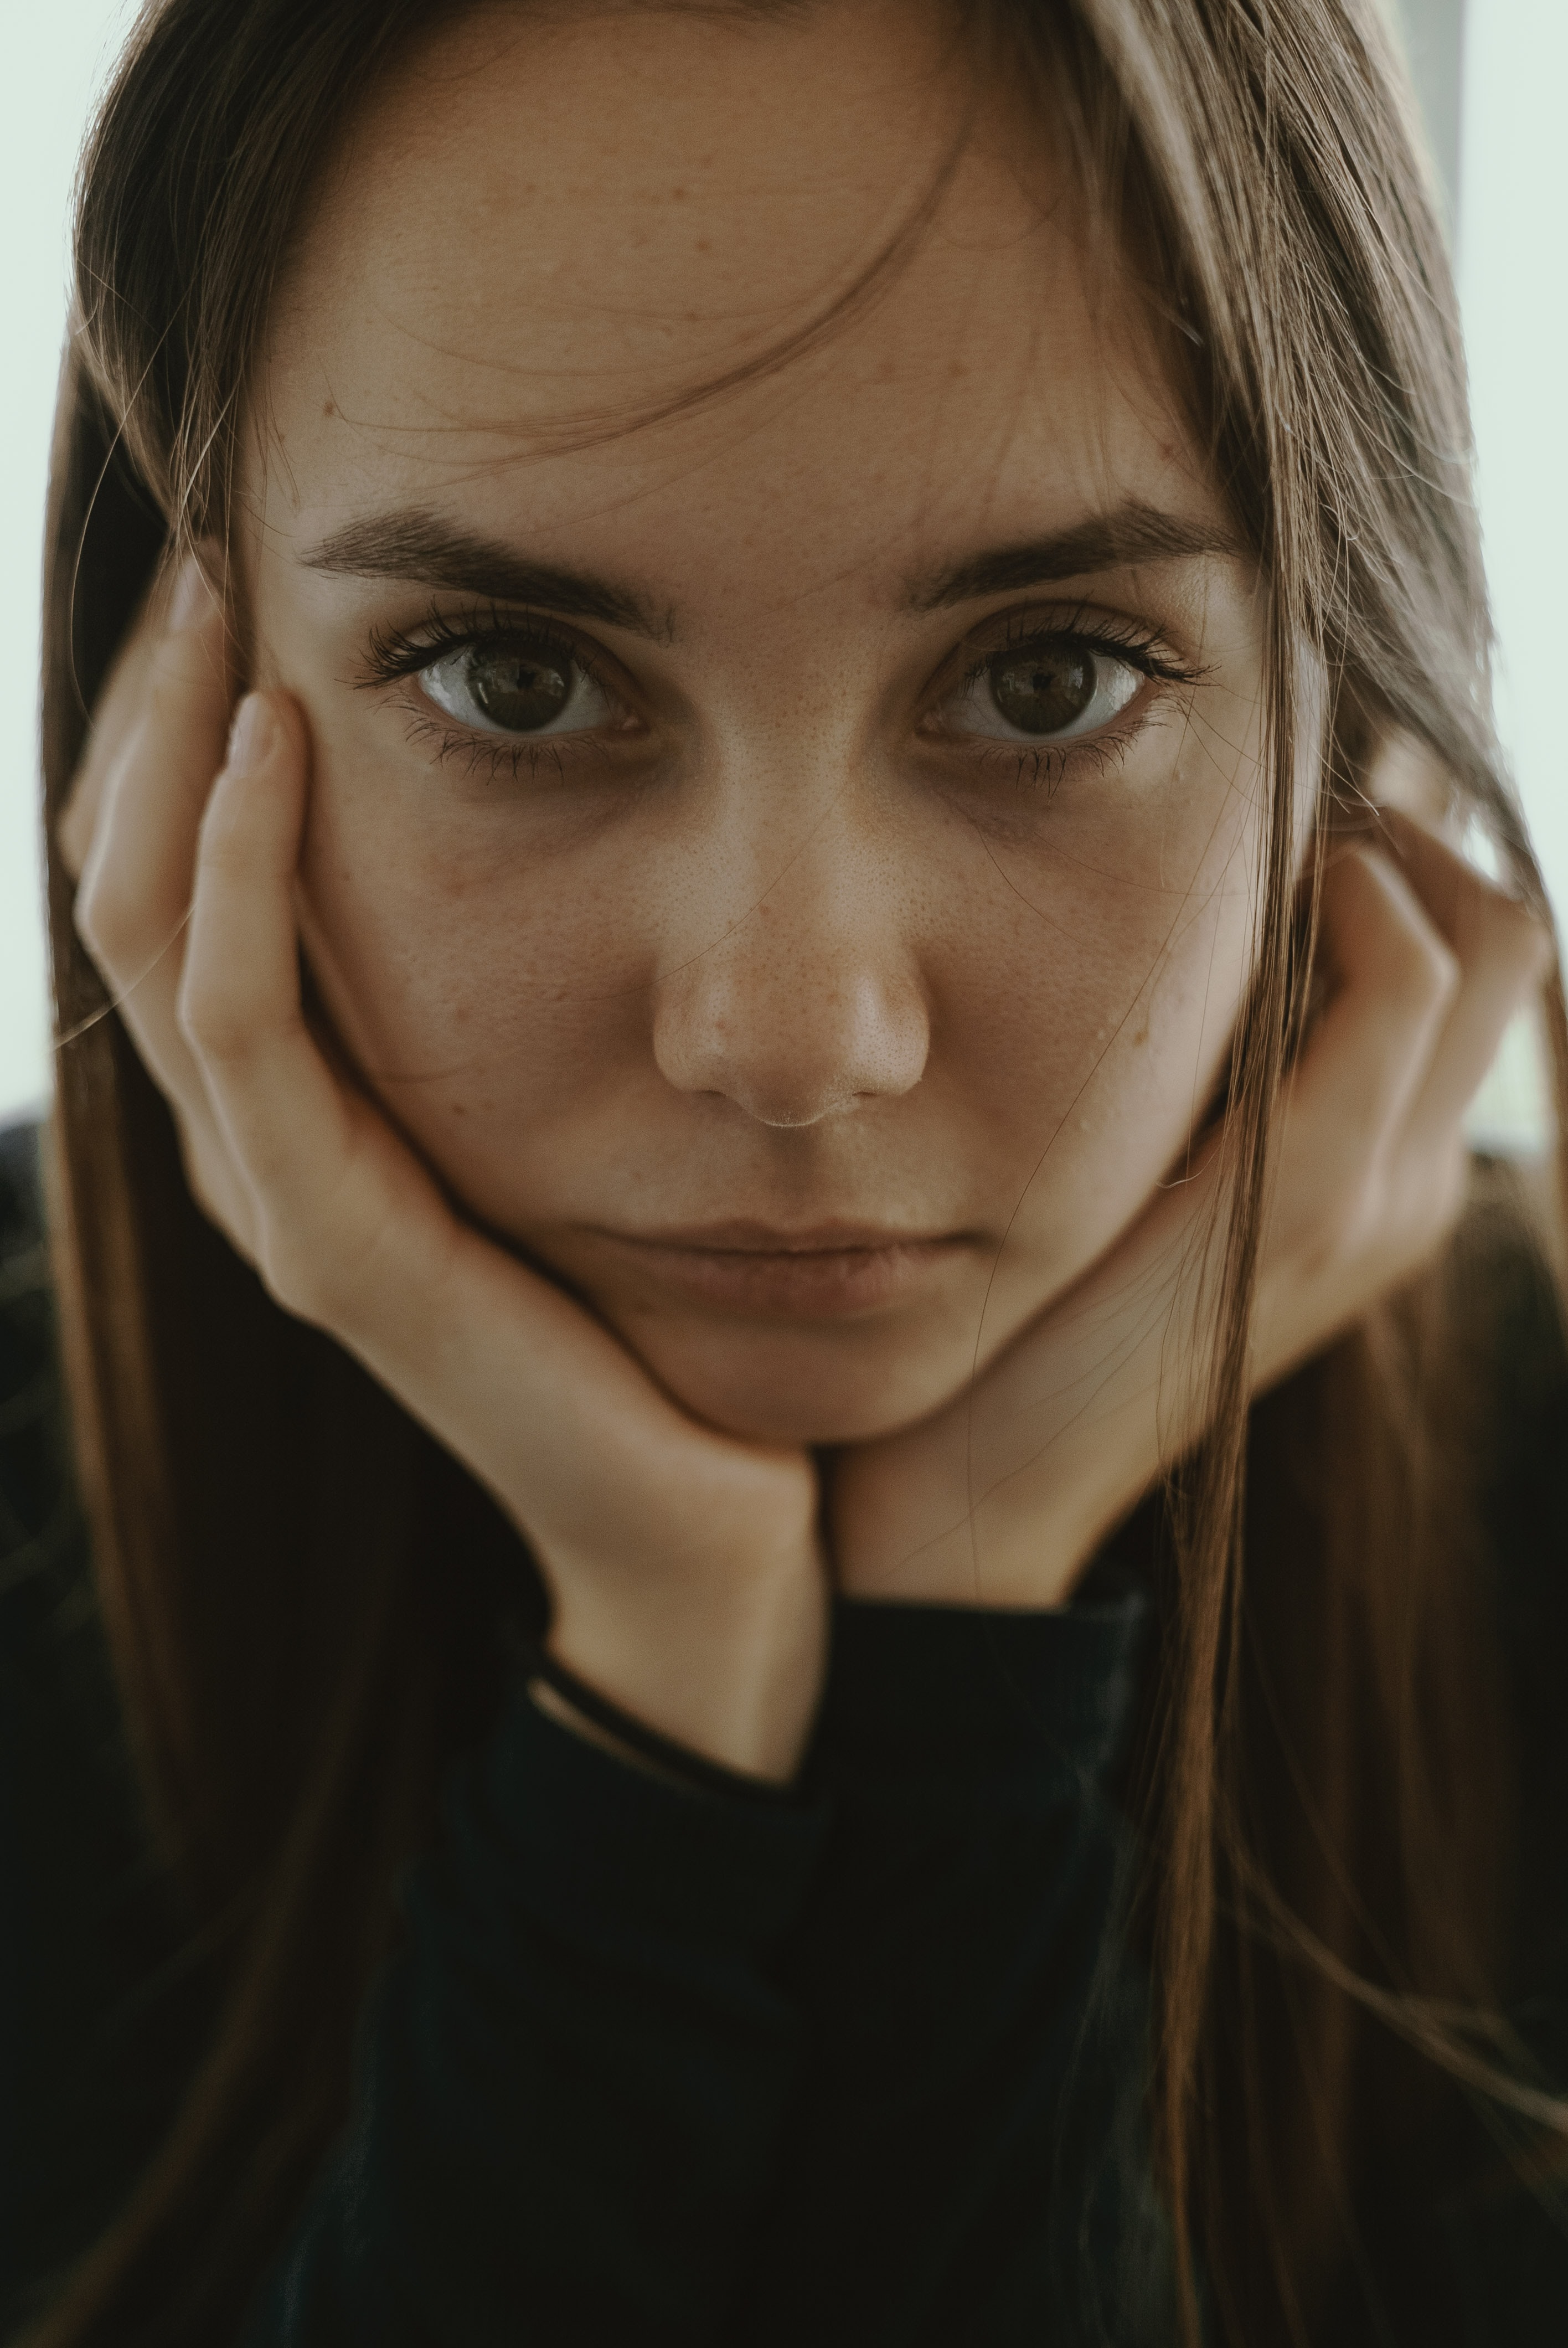
Gender: women